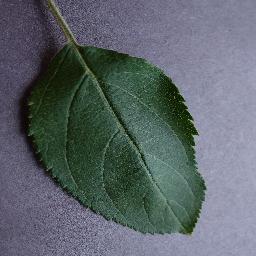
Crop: apple
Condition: healthy